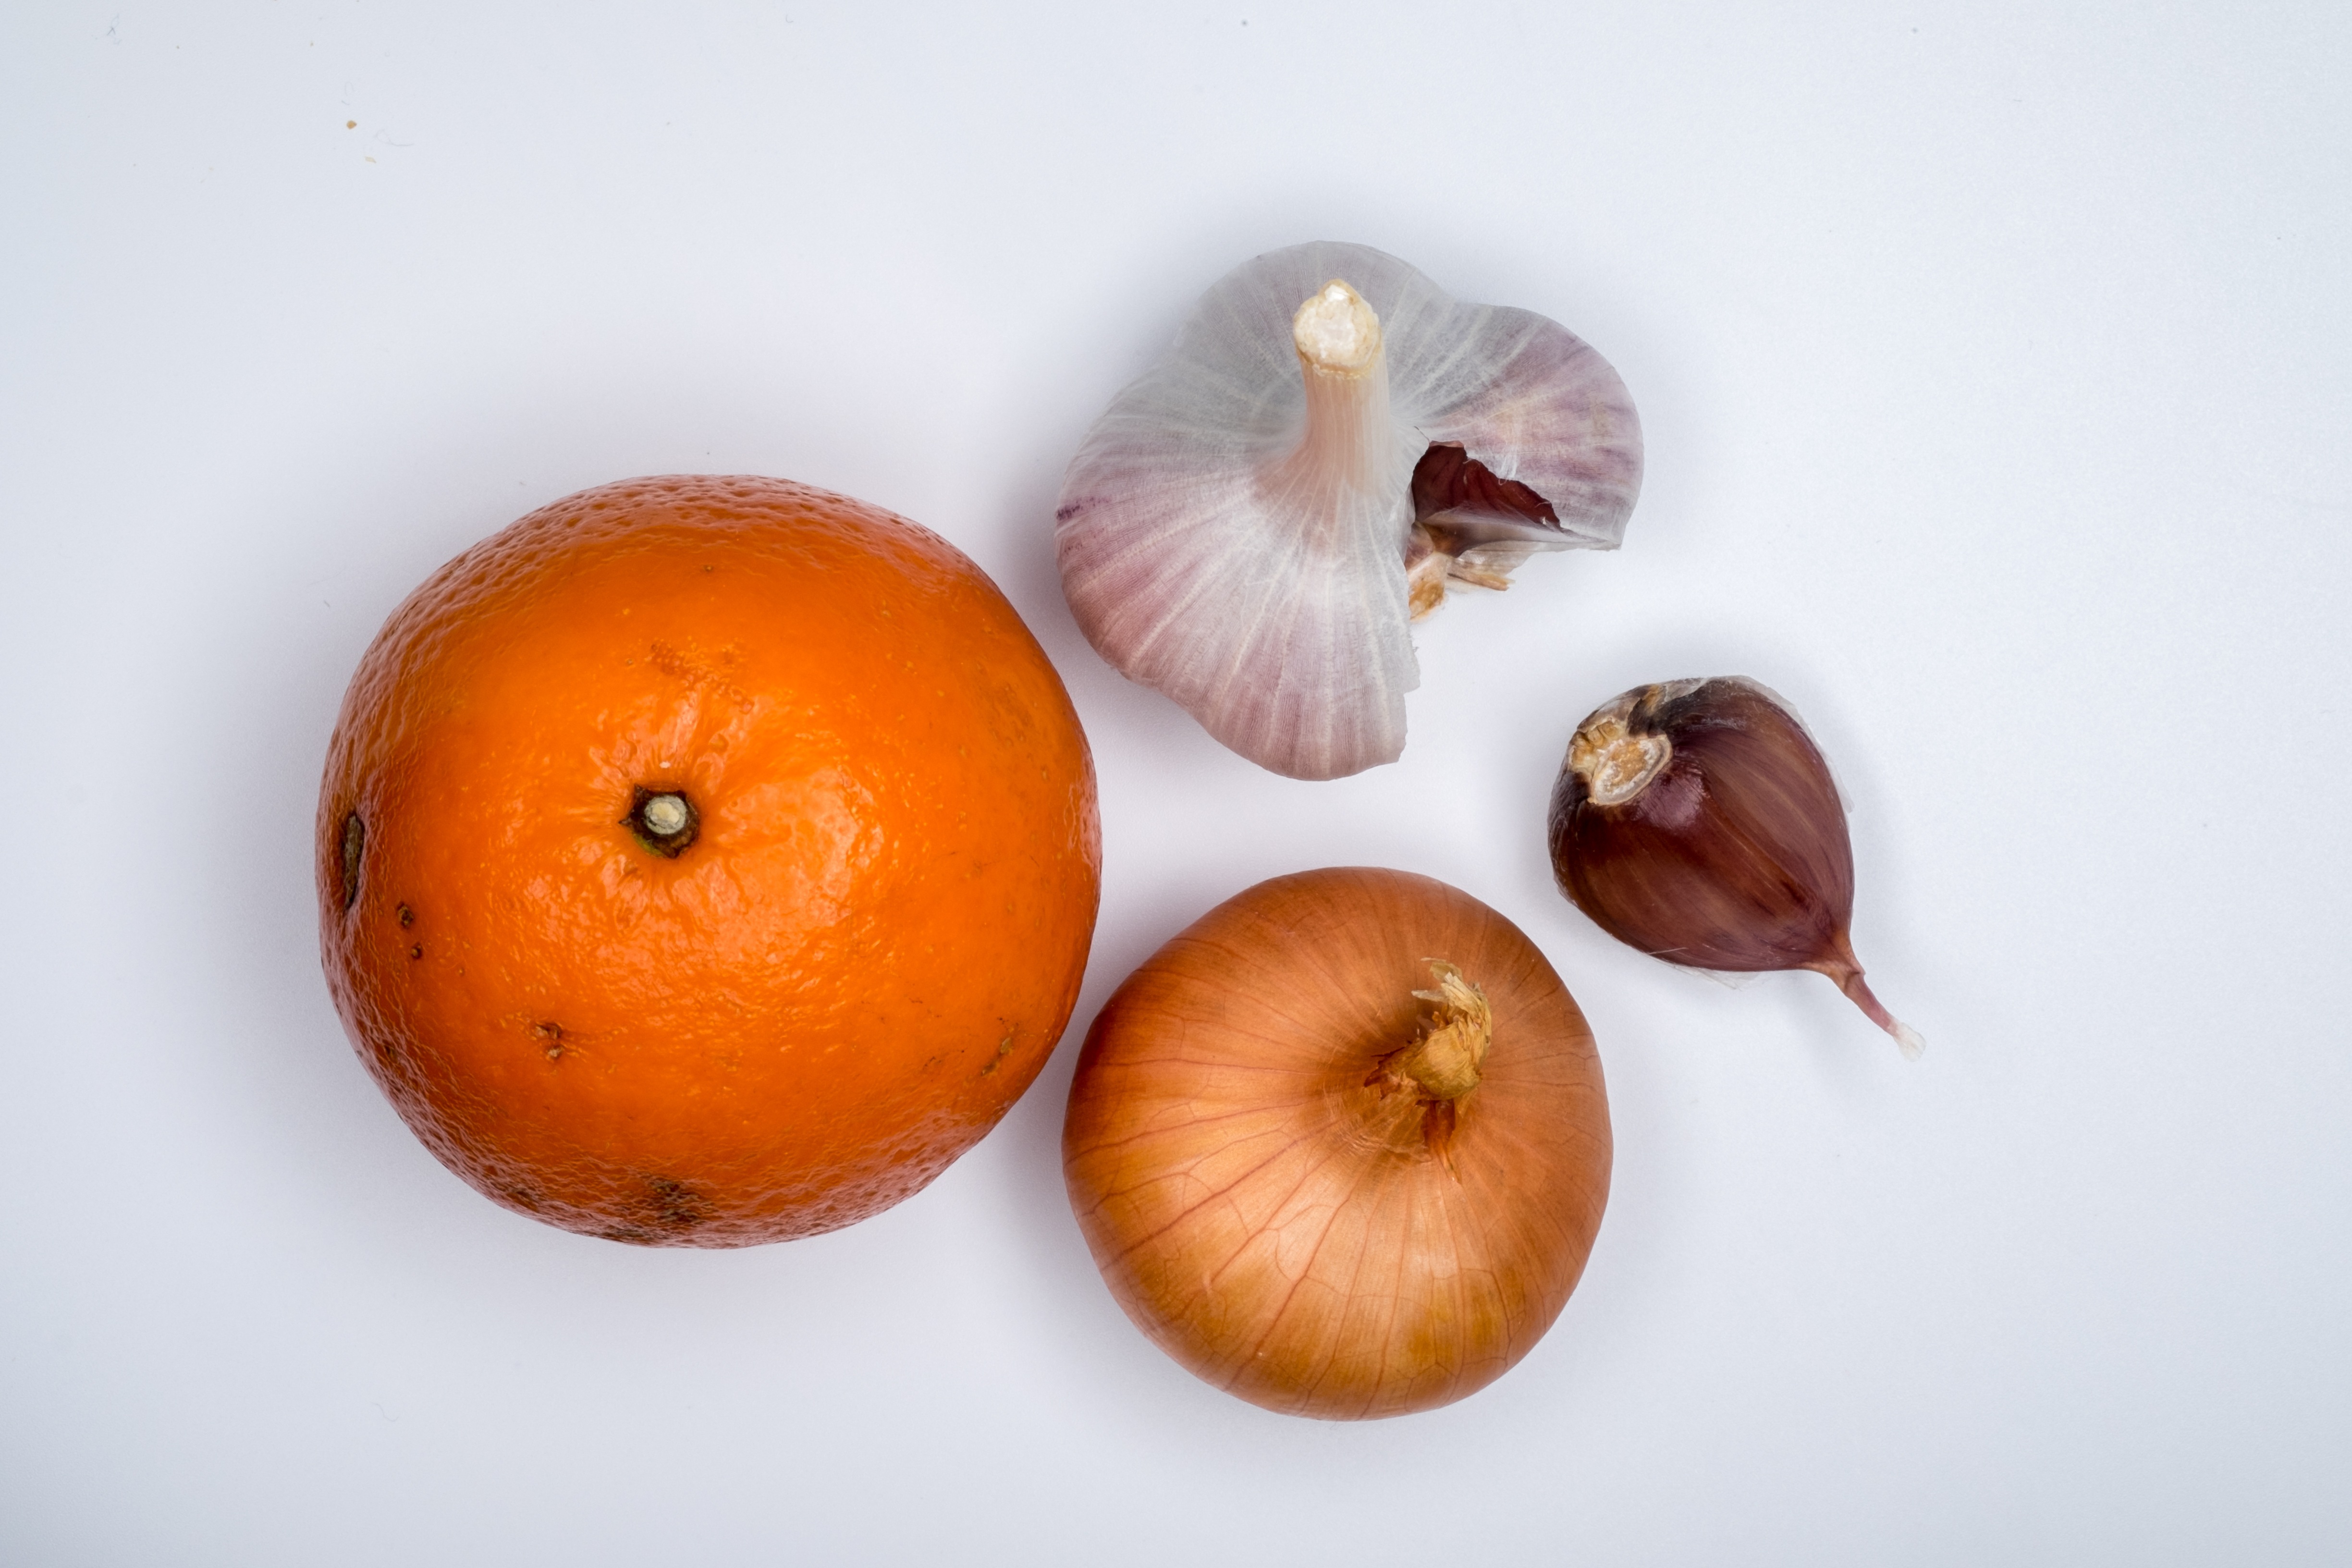
garlic, food, spices, taste, health, kitchen, cook, preparation, organic food, sharpness, beans, vegetables, orange